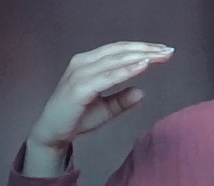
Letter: jeem